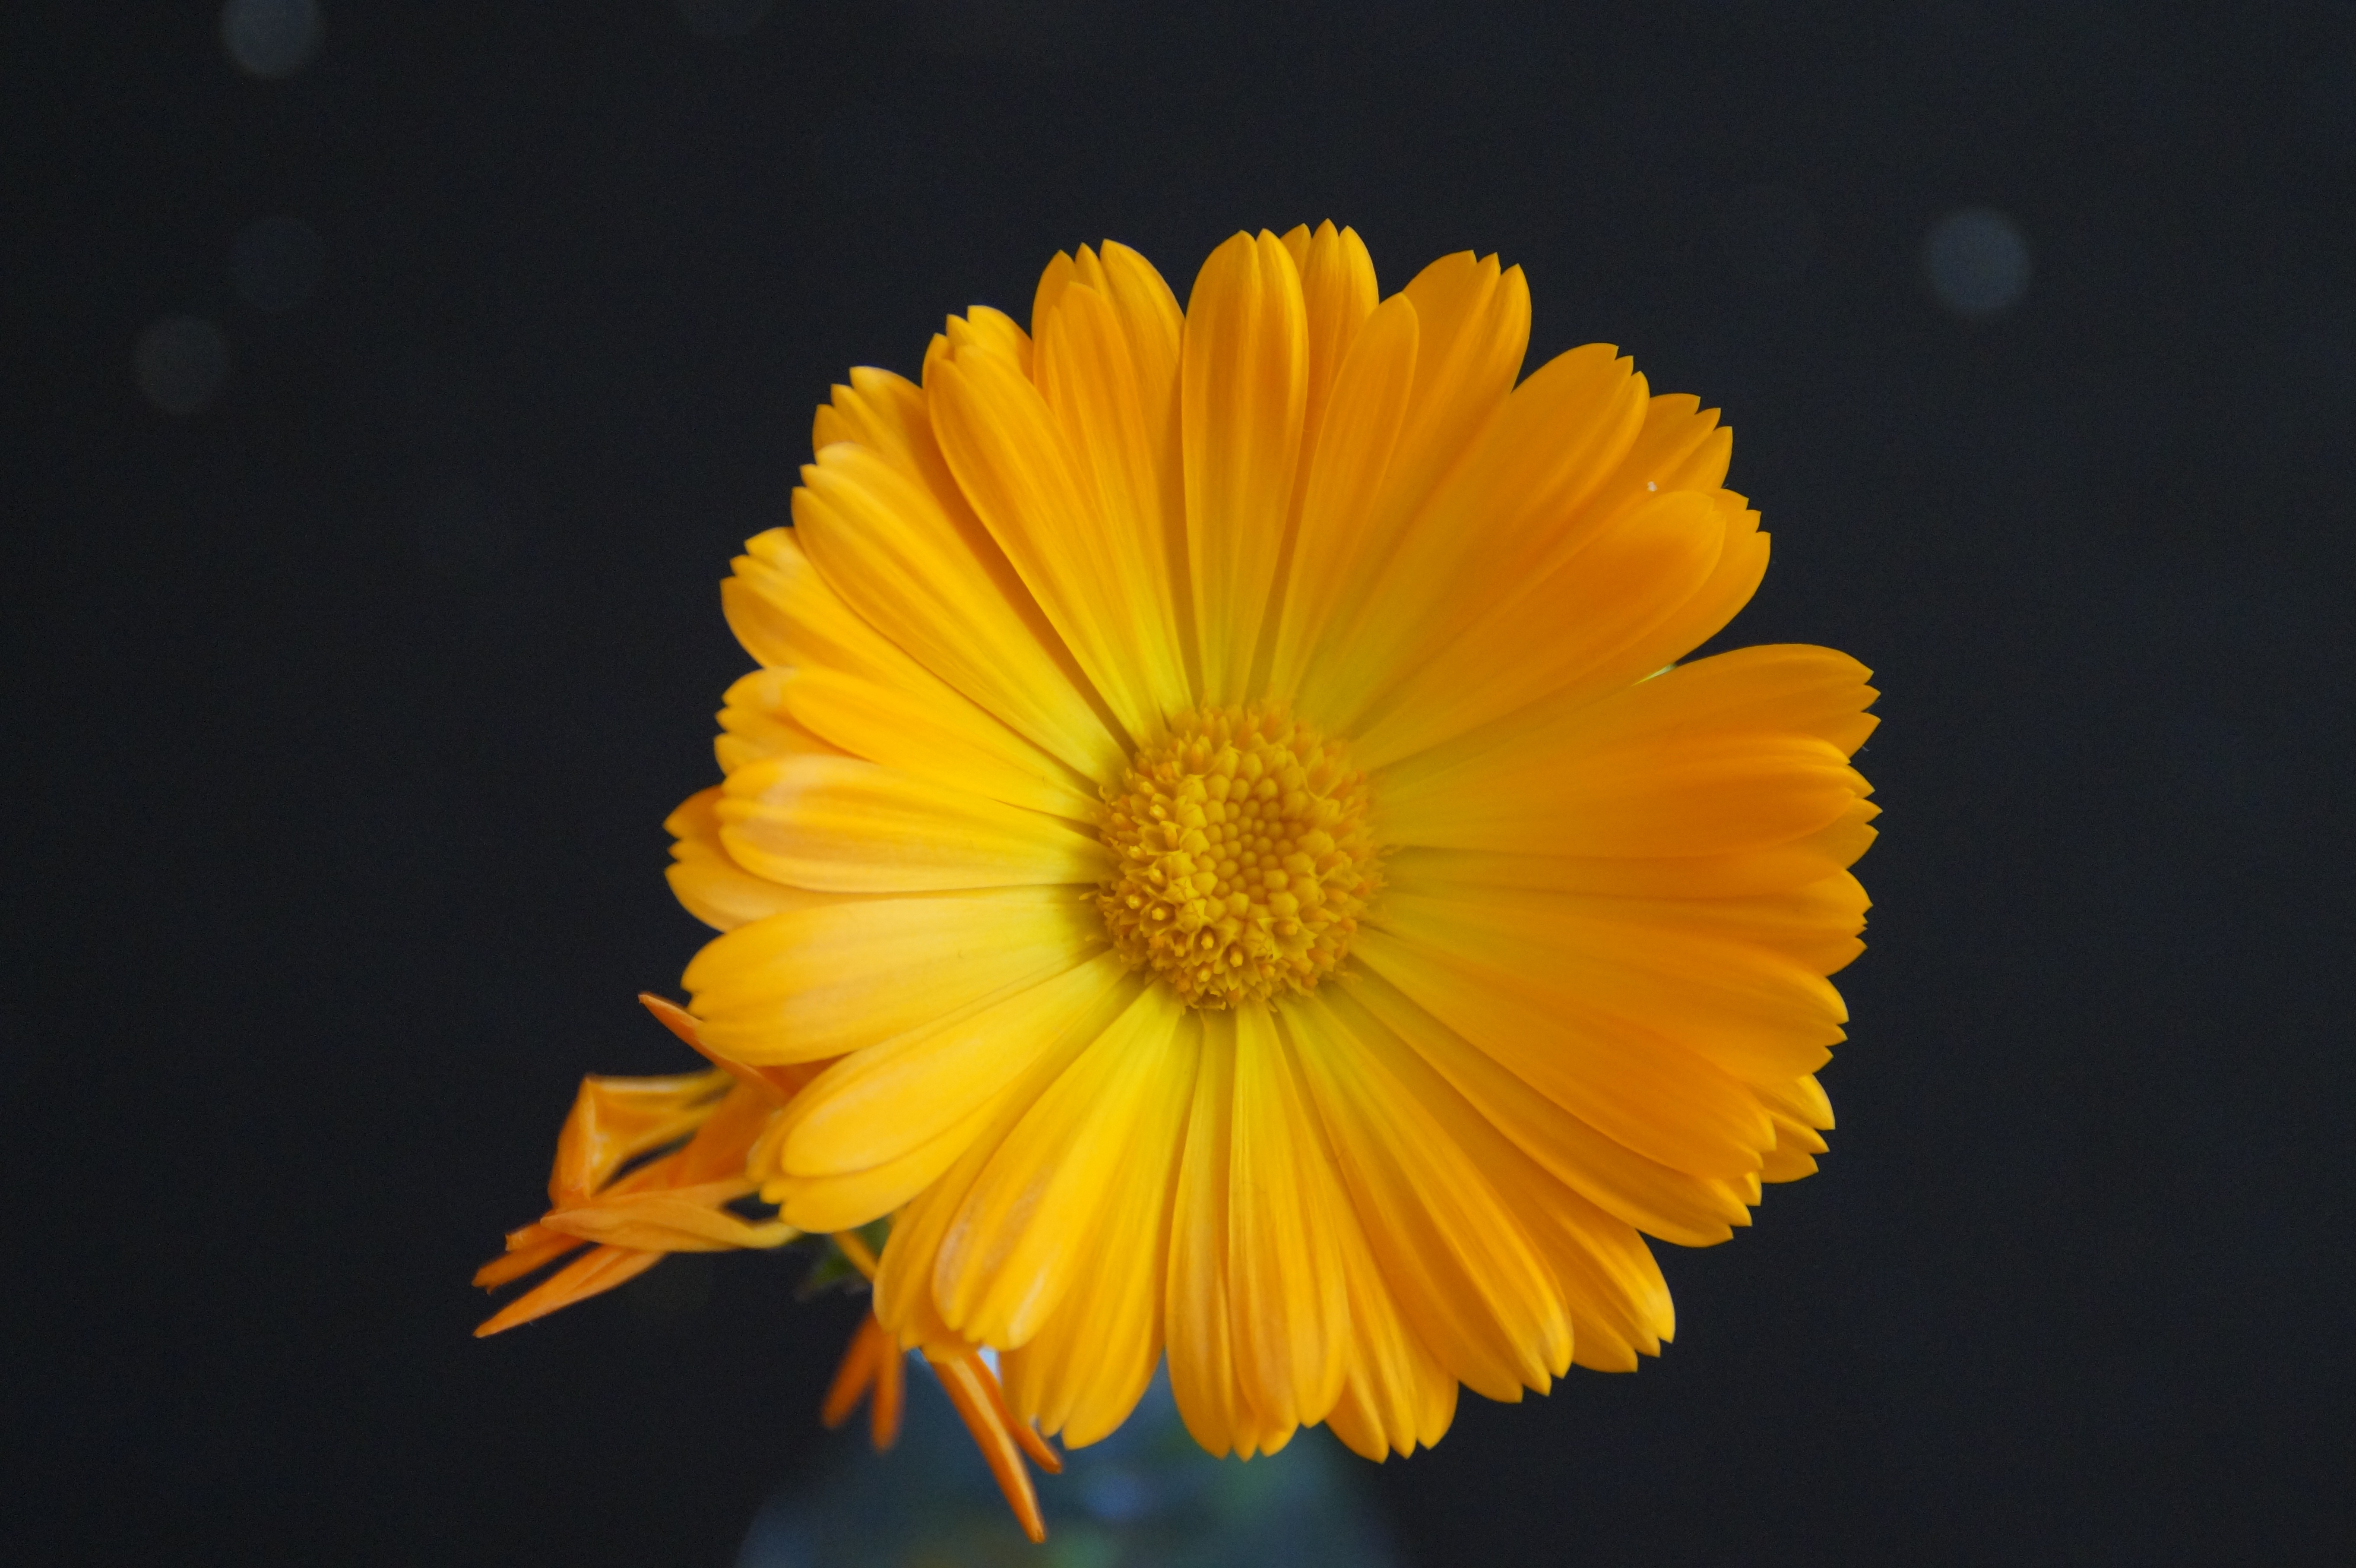
flower, petal, pollen, yellow, close, flora, yellow flower, wildflower, close up, gerbera, marigold, macro photography, daisy family, calendula, sulfur cosmos, still life photography, plant stem, computer wallpaper